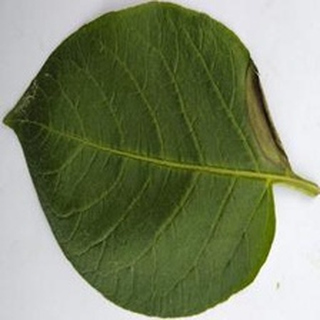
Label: potato_late_blight